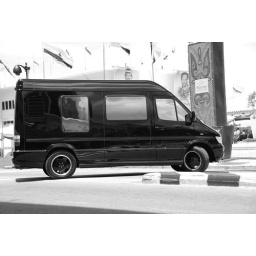
men in black van